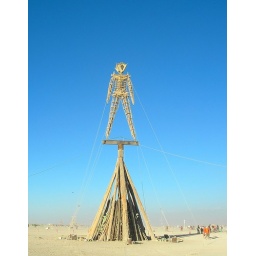
Reconstructed green man. Built in less than a week, burned to the ground in under 10minutes.